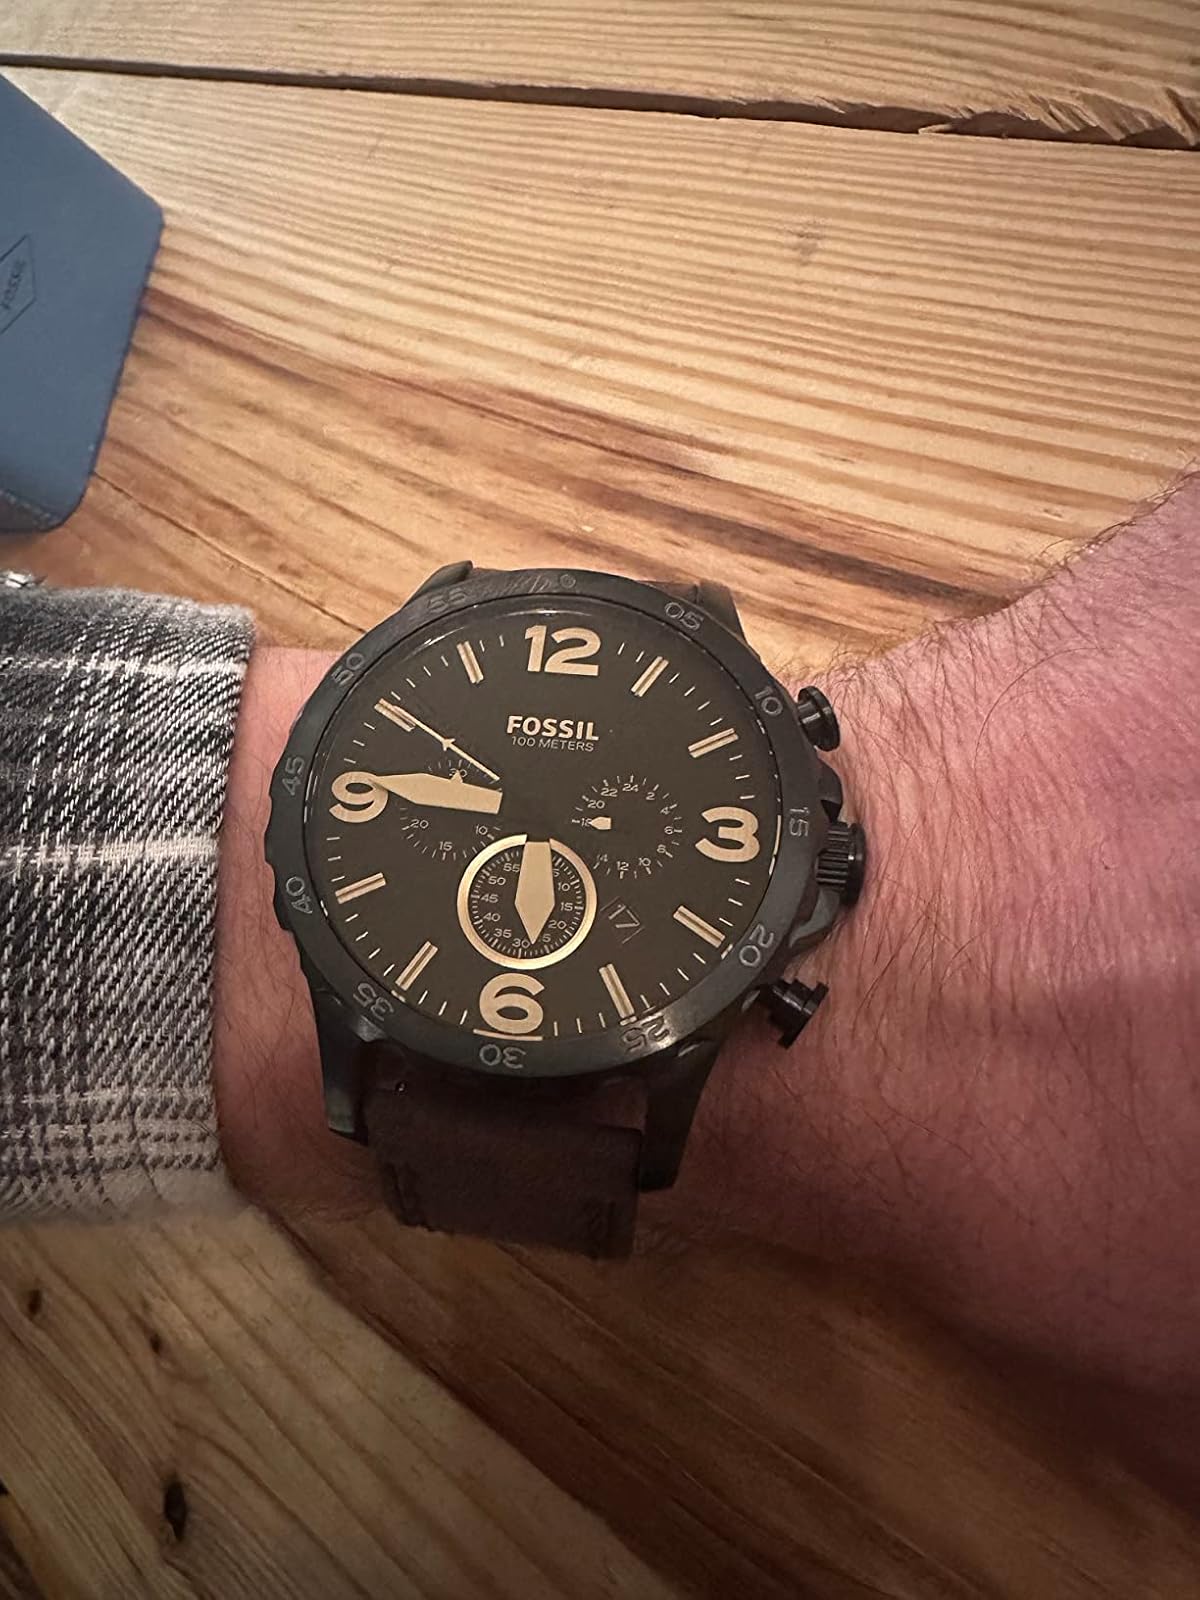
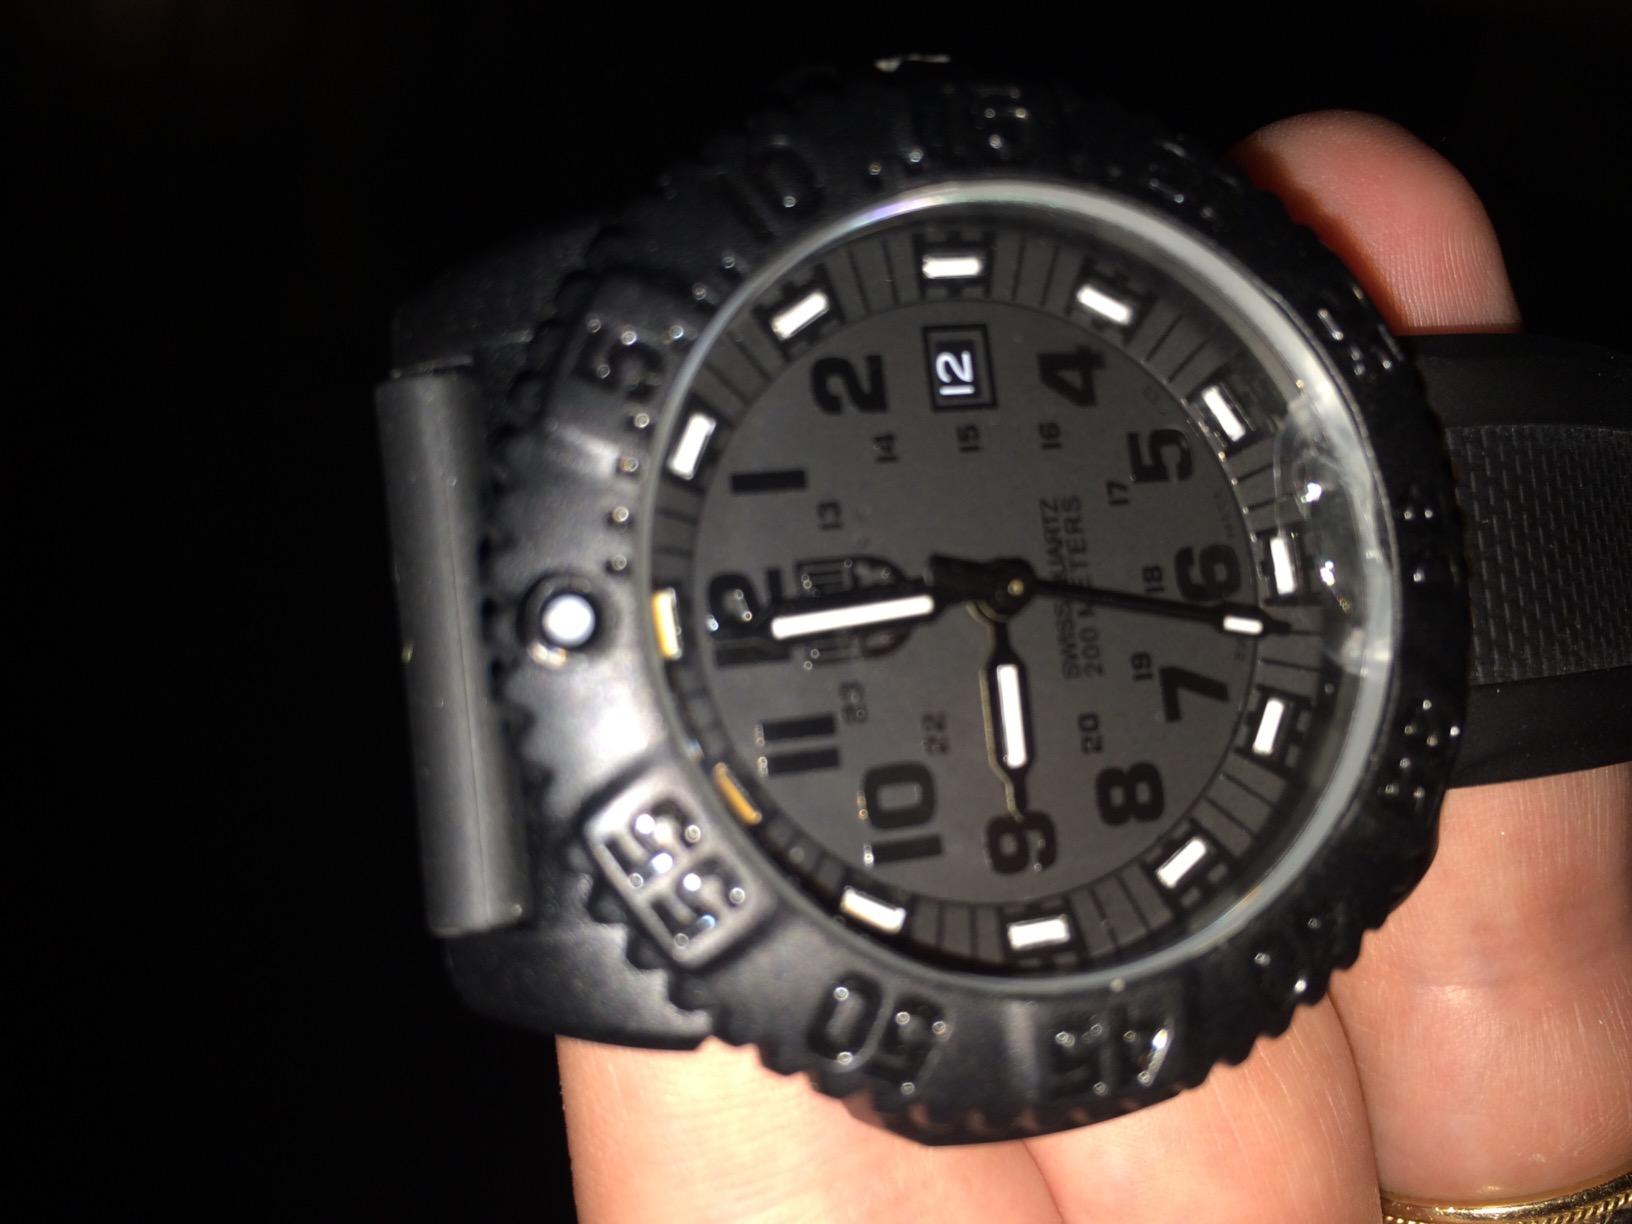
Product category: accessories_watch
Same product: no